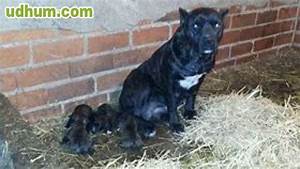
Label: dog